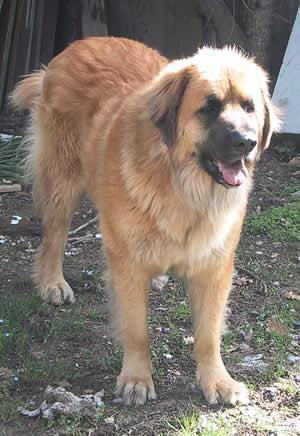
Leonberg